Futurism

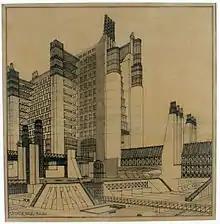
An example of Futurist architecture by Antonio Sant'Elia

Futurism is an avant-garde movement founded in Milan in 1909 by the Italian poet Filippo Tommaso Marinetti. Marinetti launched the movement in his "Manifesto of Futurism", which he published for the first time on 5 February 1909 in "La gazzetta dell'Emilia", an article then reproduced in the French daily newspaper on Saturday 20 February 1909. He was soon joined by the painters Umberto Boccioni, Carlo Carrà, Giacomo Balla, Gino Severini and the composer Luigi Russolo. Marinetti expressed a passionate loathing of everything old, especially political and artistic tradition. "We want no part of it, the past," he wrote, "we the young and strong "Futurists!"" The Futurists admired speed, technology, youth and violence, the car, the airplane and the industrial city, all that represented the technological triumph of humanity over nature, and they were passionate nationalists. They repudiated the cult of the past and all imitation, praised originality "however daring, however violent," bore proudly "the smear of madness," dismissed art critics as useless, rebelled against harmony and good taste, swept away all the themes and subjects of all previous art, and glorified science.